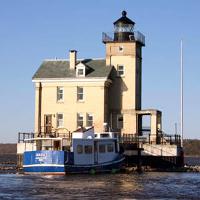
Weather: sun or clear